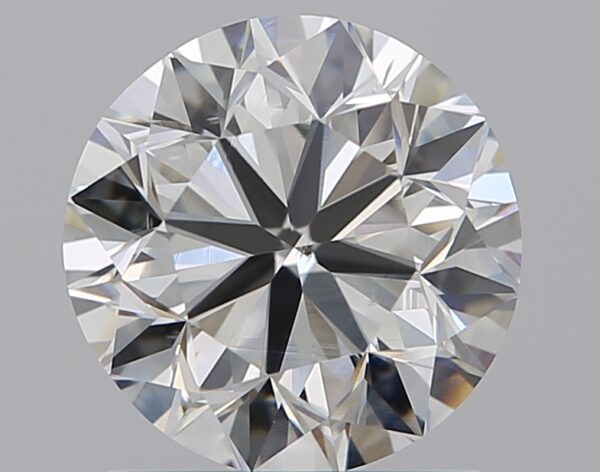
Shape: round
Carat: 1.5
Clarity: VS2
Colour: H
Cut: VG
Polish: EX
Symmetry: VG
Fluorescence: N
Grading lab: GIA
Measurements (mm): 7.08 x 7.15 x 4.58